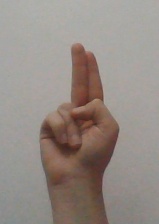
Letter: taa